Newcastle International Airport

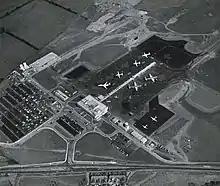
Newcastle Airport in 1972

In 1929, Newcastle-upon-Tyne City Council set up a special committee to investigate the potential for building an airport to serve the North-East of England, considering 18 locations before selecting a site at Woolsington, about northwest of the city centre. The airport was opened on 26 July 1935 as Woolsington Aerodrome by the Secretary of State for Air, Sir Phillip Cunliffe-Lister. Incorporating a clubhouse, hangar, workshops, fuel garage and grass runway, it cost £35,000 to build. The airport became the base for the Newcastle upon Tyne Flying Club, which moved from its previous home at Cramlington Aerodrome and ran the new airport on behalf of the council. On 1 June 1939, No. 43 Elementary and Reserve Flying Training School, operated by Newcastle Flying Club and equipped with a mixture of de Havilland Tiger Moths, Miles Magisters and Hawker Hinds opened at Woolsington, as one of a large number of civil-operated flying schools set up to train aircrew for the RAF. The school was disbanded on 3 September 1939, with the outbreak of the Second World War.